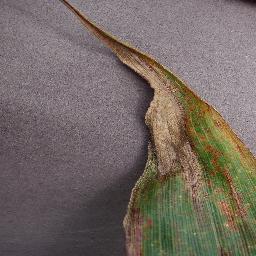
Label: Corn_(Maize)___Northern_Leaf_Blight